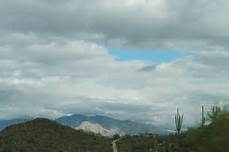
Weather: cloudy or overcast